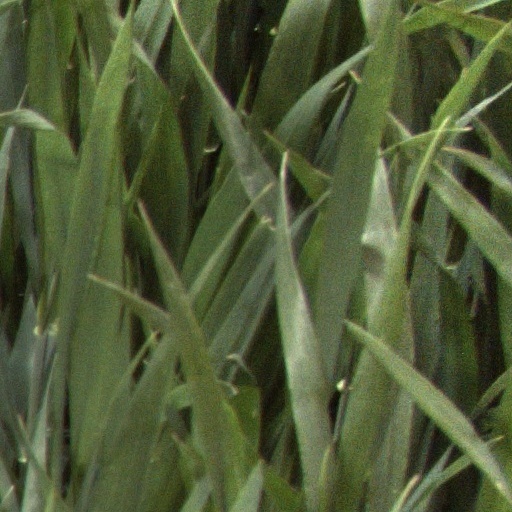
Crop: wheat